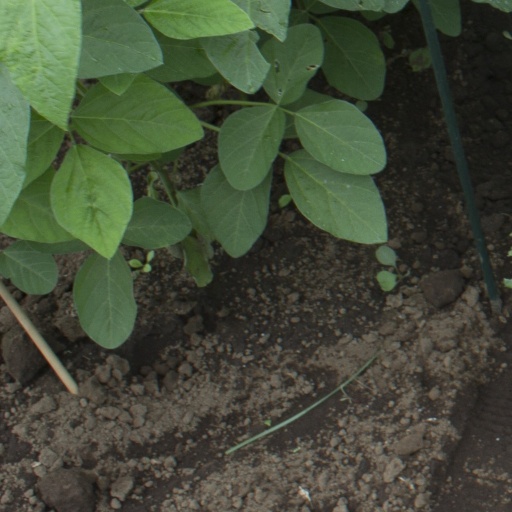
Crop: soybean